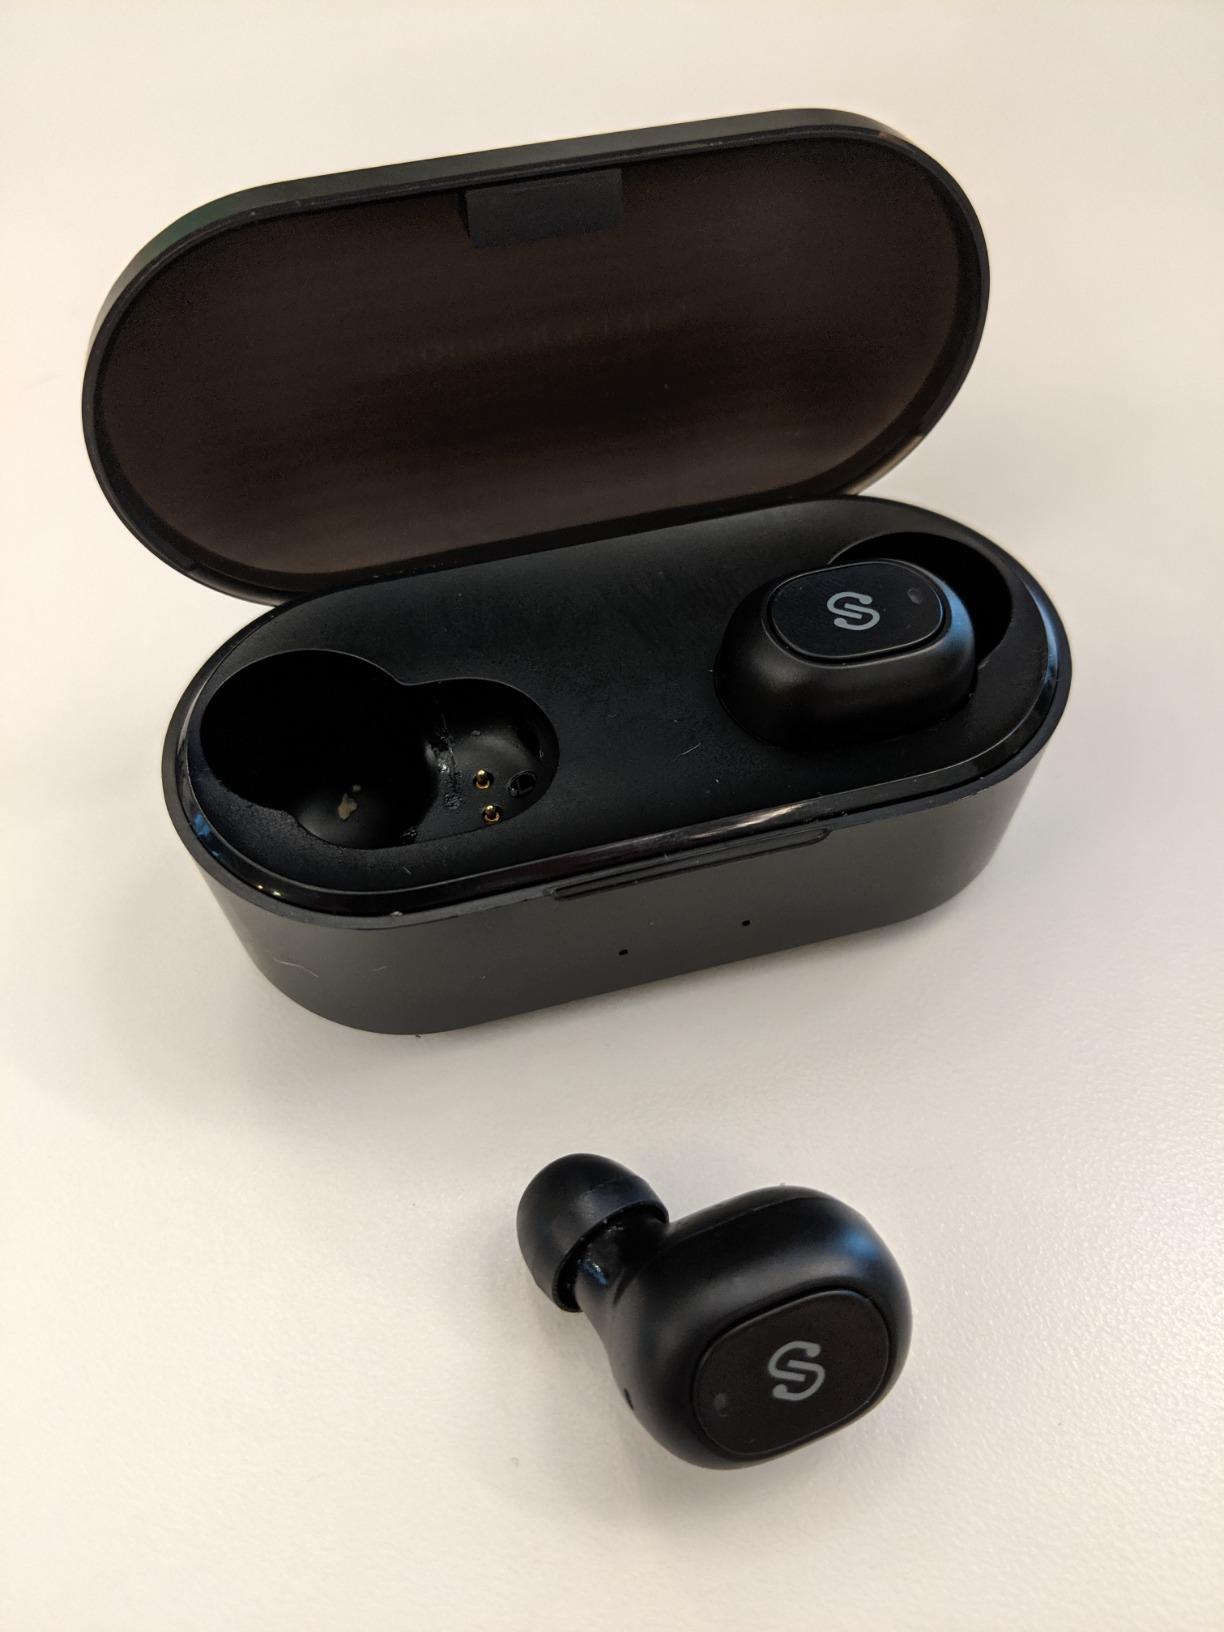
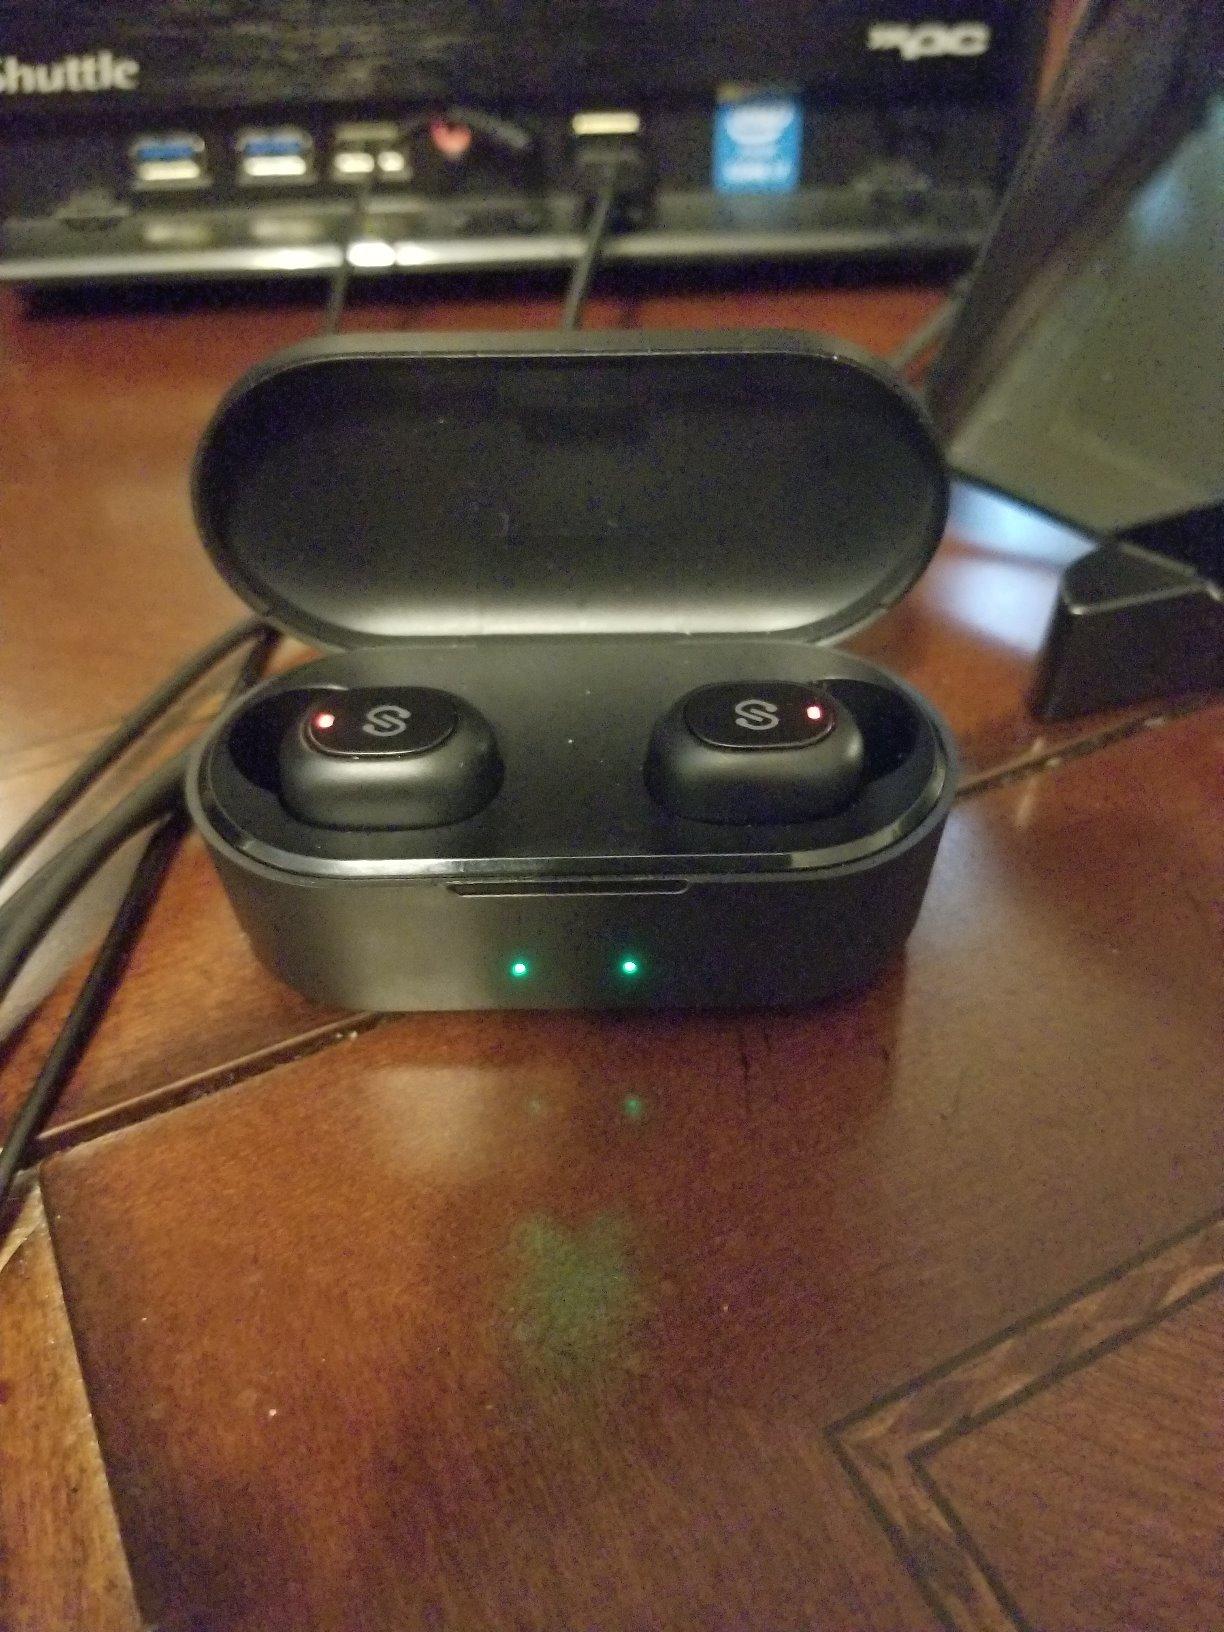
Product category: earbuds
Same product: yes